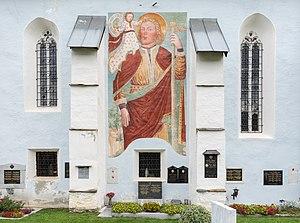
Reichenau est une commune autrichienne du district de Feldkirchen en Carinthie.